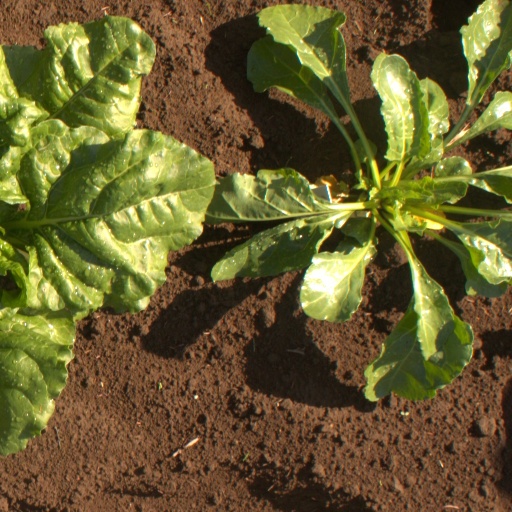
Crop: sugar beet